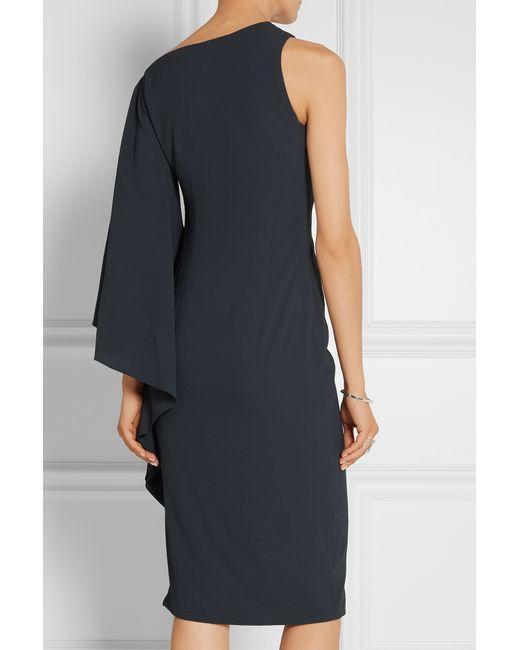
schwarzes asymmetrisches Midi-Kleid mit ausgestelltem Design